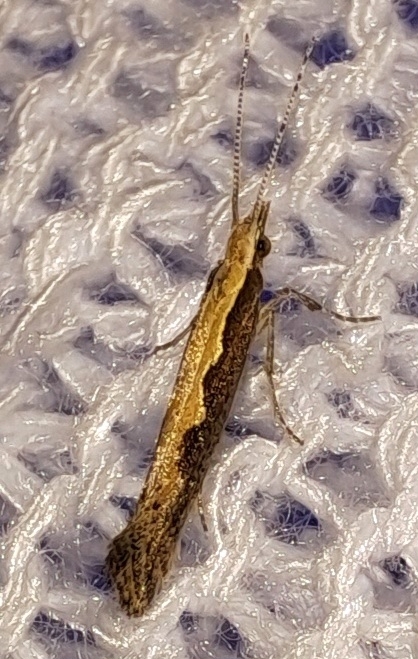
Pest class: diamondback_moth